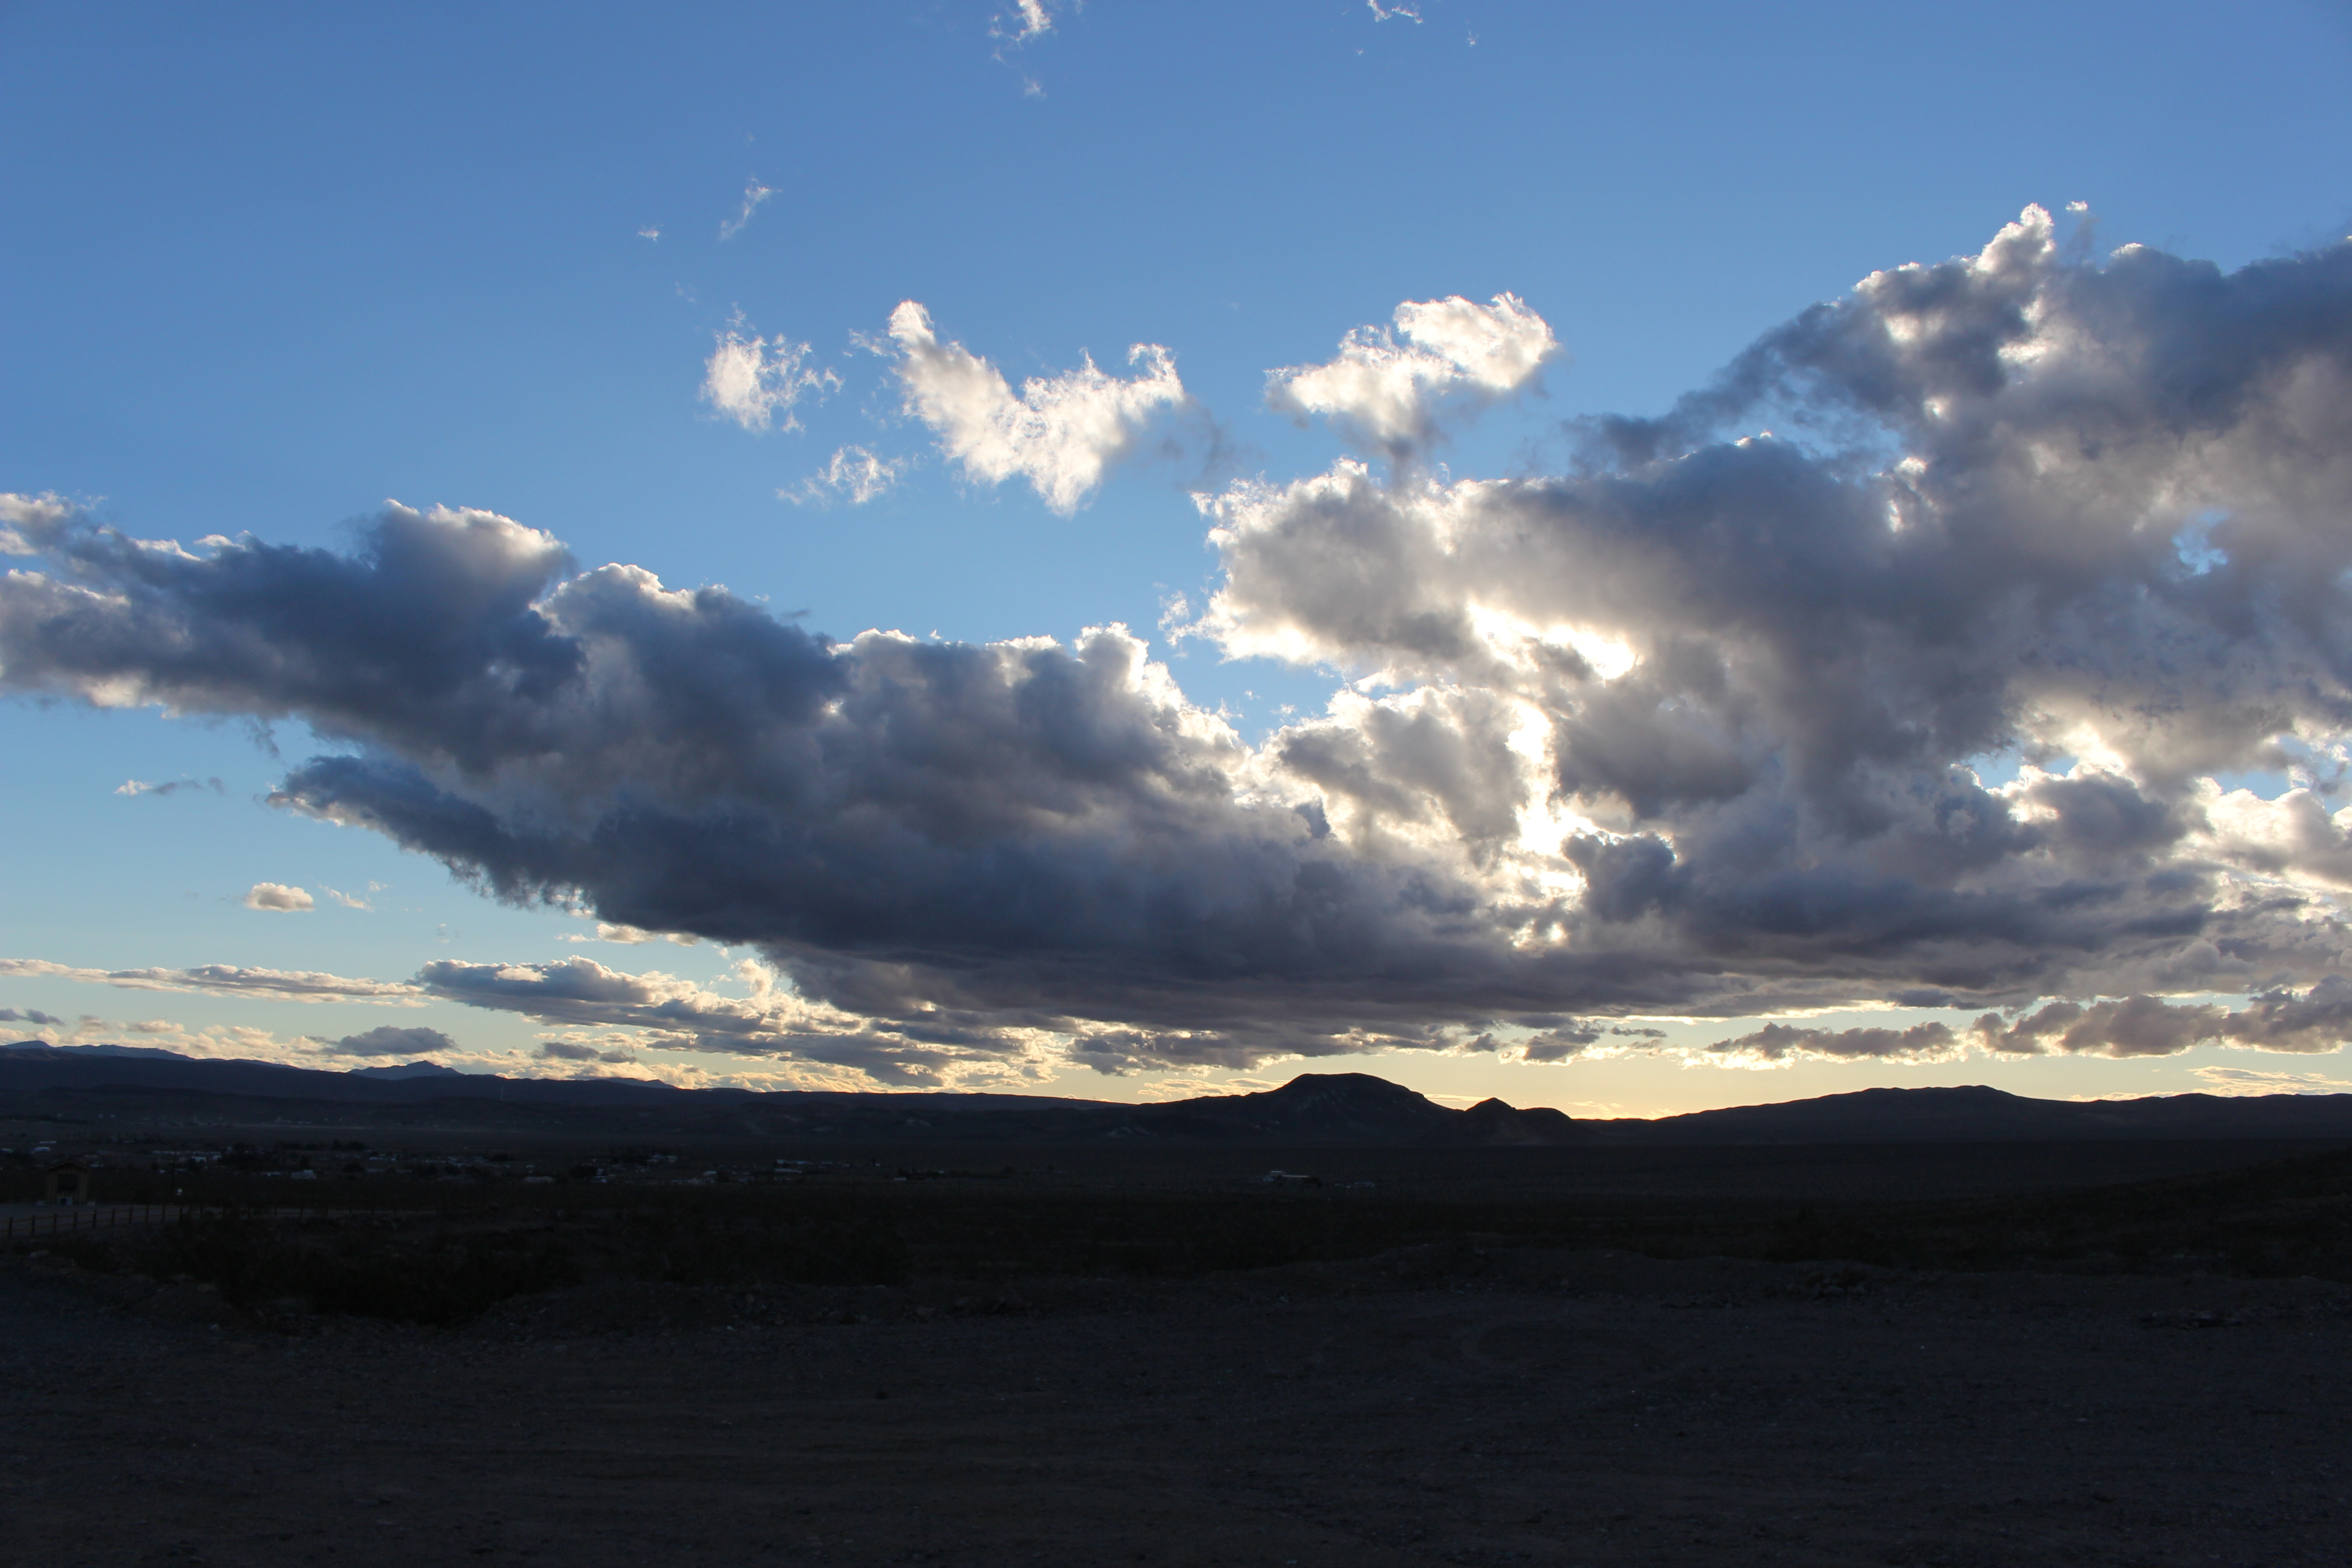
clouds, sky, cloud, blue, horizon, cumulus, daytime, light, sunlight, atmosphere, morning, wilderness, landscape, mountain, evening, meteorological phenomenon, ecoregion, highland, sea, sunset, calm, ocean, tree, hill, dusk, sunrise, fell, vacation, road, plain, dawn, sand